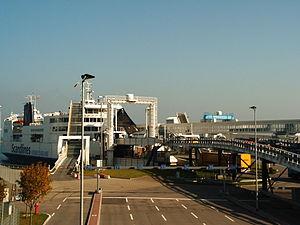
Le Fugleflugtslinjen ou Vogelfluglinie est une liaison maritime et ferroviaire entre Hambourg en Allemagne et Copenhague au Danemark.